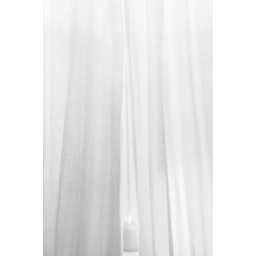
Candle in my bedroom, standing in front of the window